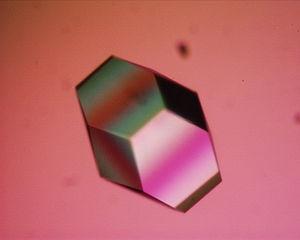
Les hydrolases constituent une classe d'enzymes qui catalysent les réactions d'hydrolyse de molécules suivant la réaction générale :